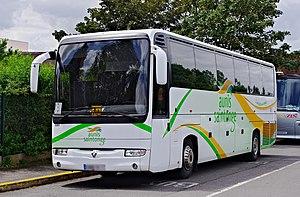
Bus Renault FR1 Iliade, Chasseneuil-sur-Bonnieure, Charente, France.
L’Iliade est un autocar du constructeur Renault V.I. repris sous l'ère Irisbus. Le FR 2 ne sera pas le nom retenu, les ingénieurs R.V.I. décident d’arpenter l’histoire grecque : Iliade est le récit d’Homère sur la prise de Troie. Ce nom fait son petit effet pour un tel autocar, même si Odyssée aurait pu être la dénomination de ce véhicule ou Ulysse évoquant le personnage clé de l’Odyssée. Magellan fut aussi pressenti pour sa dénomination, mais il sera la principale inspiration pour le futur Iveco Bus Magelys. Seulement le nouvel autocar Renault sera baptisé Iliade.